Guns! Guns! Guns!

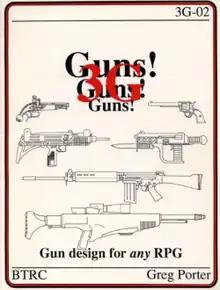
Cover of 2nd edition (1989)

Guns! Guns! Guns! is a supplement published by Blacksburg Tactical Research Center in 1991 for use with any role-playing game system.